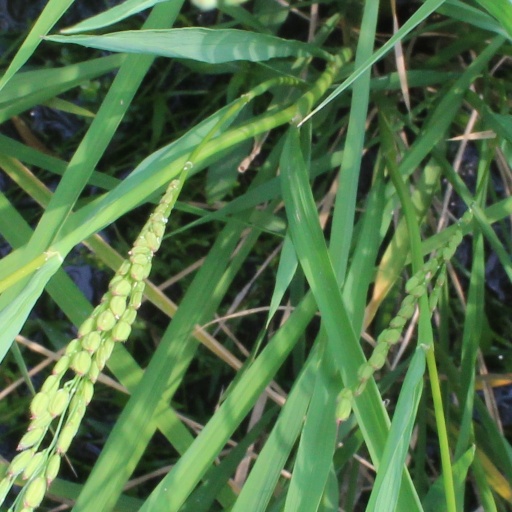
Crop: rice